Miliana

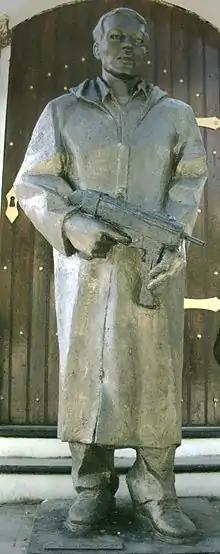
Statue of Ali La Pointe in the square named after him.

After the Invasion of Algiers in 1830, the French encountered resistance from the population who pledged allegiance to Emir Abdelkader, who established a caliphate in Miliana in 1835. The Peace Treaty of Desmichels guaranteed Emir Abdelkader the right to take possession of Miliana starting in 1835 where he was warmly welcomed by the city's general population and prominent citizens.